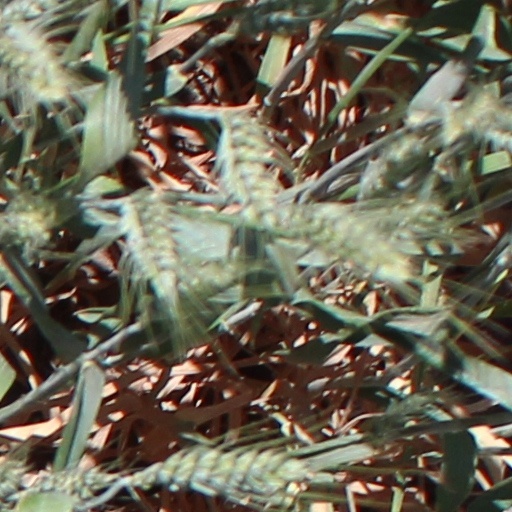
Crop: wheat